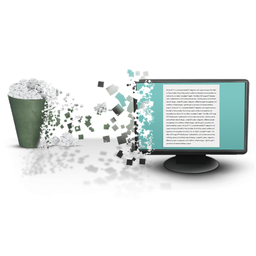
Label: paper